Kedleston Hall

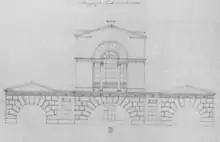
A sketch by Robert Adam for the Fishing Room and Boat House at Kedleston. Circa 1769

The drawing room with a huge alabaster Venetian window is by by . The doorcase is also alabaster. The fireplace with a scene of virtue rewarded by honour and riches is flanked by large female figures sculpted by Michael Henry Spang. The gilt sofas by John Linnell date from around 1765. They were commissioned by the 1st Baron Scarsdale and supplied, together with a second pair of sofas, to Kedleston in 1765.